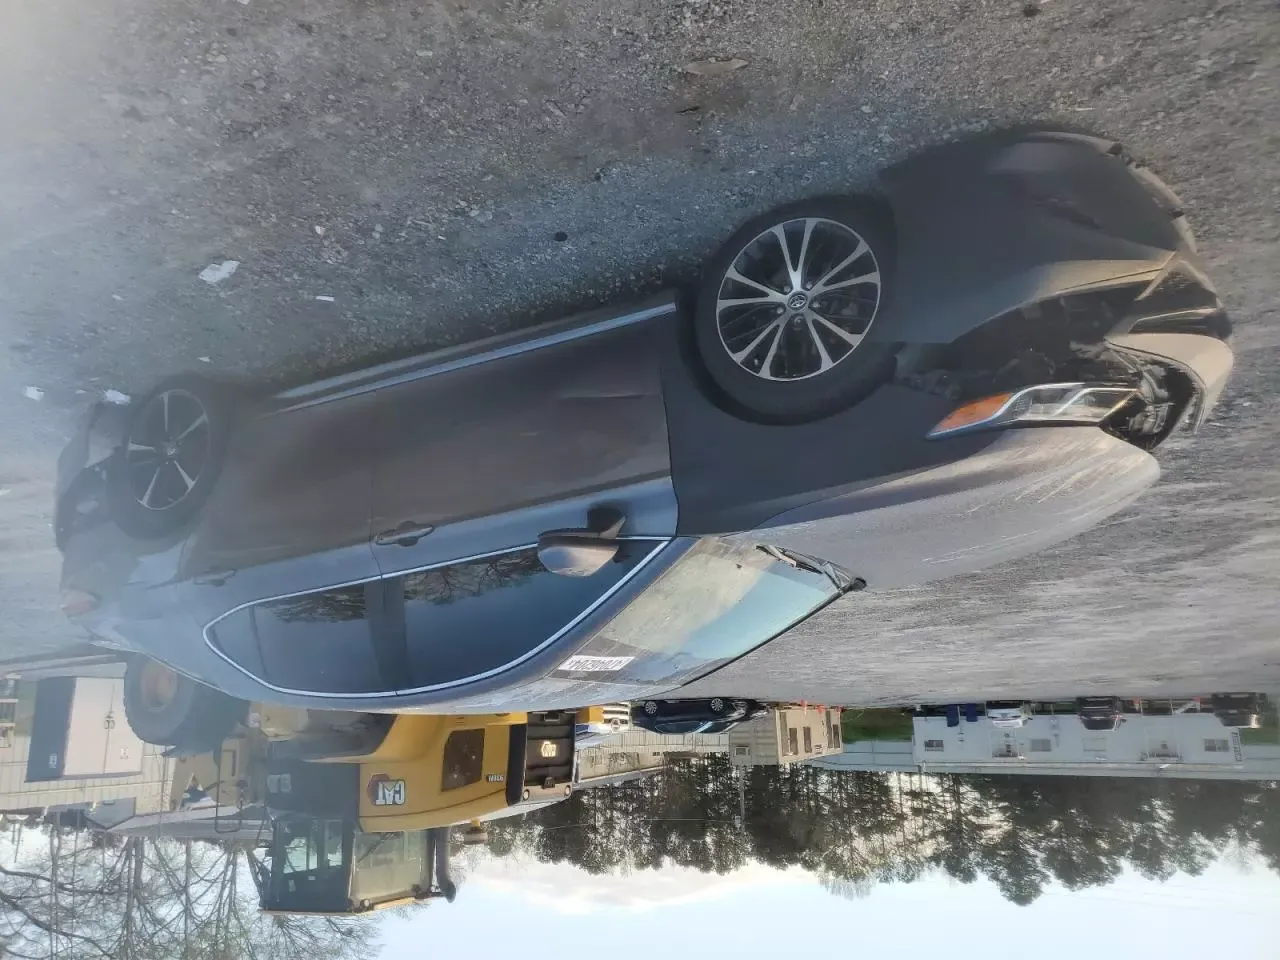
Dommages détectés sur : plaque d'immatriculation avant, pare-choc avant, porte avant gauche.
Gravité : majeur